Al Fattan Marine Towers

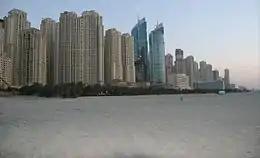
Fattan Marine Towers in Jumeirah Beach Residences (blue glass buildings)

The Al Fattan Marine Towers is a complex in the Dubai Marina section of Dubai, United Arab Emirates. The towers are located within Jumeirah Beach Residence, a 40-tower, 7,000 unit residential and hotel development which runs alongside Dubai Marina. The Al Fattan Marine Towers consist of two twin 50-story towers, the Al Fattan Tower, and the Oasis Beach Tower, consisting of serviced and residential apartments which have since been sold to individual investors and homeowners. Both towers stand at a height of 245 m (804 ft) and a roof height of 230 m (755 ft), and are the tallest buildings in Jumeirah Beach Residence. Construction of both towers was completed in 2006. Following completion the developer, Al Fattan Properties LLC built a 12-storey office and retail building on an adjacent plot between the towers and Dubai Marina restricting views of the marina from the towers. In 2012 Al Fattan commenced construction of two high-rise towers on the beach in front of the towers which will largely restrict seaviews from Al Fattan Marine Towers. Al Fattan had earlier demolished a 10-story hotel on the site, the Oasis Hotel, which it had built about a decade earlier. Originally Al Fattan proposed to build a mega 97-tower building on the site to be called Burj Al Fattan, however a subsequent decision was made to split the development into two high-rise towers. The exact number of floors is not known as there has been no public disclosure of the project.